Luke Thompson (politician)

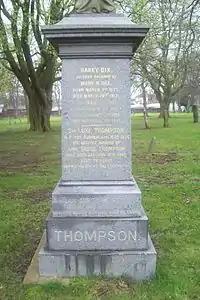
Grave of Sir Luke and Lady Thompson.

Thompson was born on Chester Road, Bishopwearmouth, the son of John Thompson (1823–1883), a coal merchant, and his wife, Catherine (née Liddell, 1826–1915). After schooling, he became a ship's draughtsman before entering into the coal trade.